ASAP Rocky

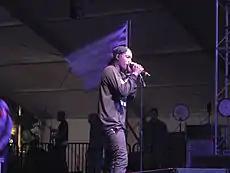
Mayers performing at the 2012 Coachella Valley Music and Arts Festival

In February 2012, Mayers joined Kendrick Lamar as the opening act for Drake's Club Paradise Tour. In June, SpaceGhostPurrp, founder of Miami-based collective Raider Klan and Mayers’ past collaborator, accused A$AP Twelvyy of jumping Raider Klan's Matt Stoops and subsequently disassociated himself from A$AP Mob and Mayers in a YouTube video. He and Raider Klan also accused ASAP Mob of copying their style, and Mayers of using lyrics from SpaceGhostPurrp's song "My Enemy" on "Goldie". Mayers responded in a July interview for MTV, saying that SpaceGhostPurrp is "try[ing] to build hype" and told him to "stick to makin' beats".